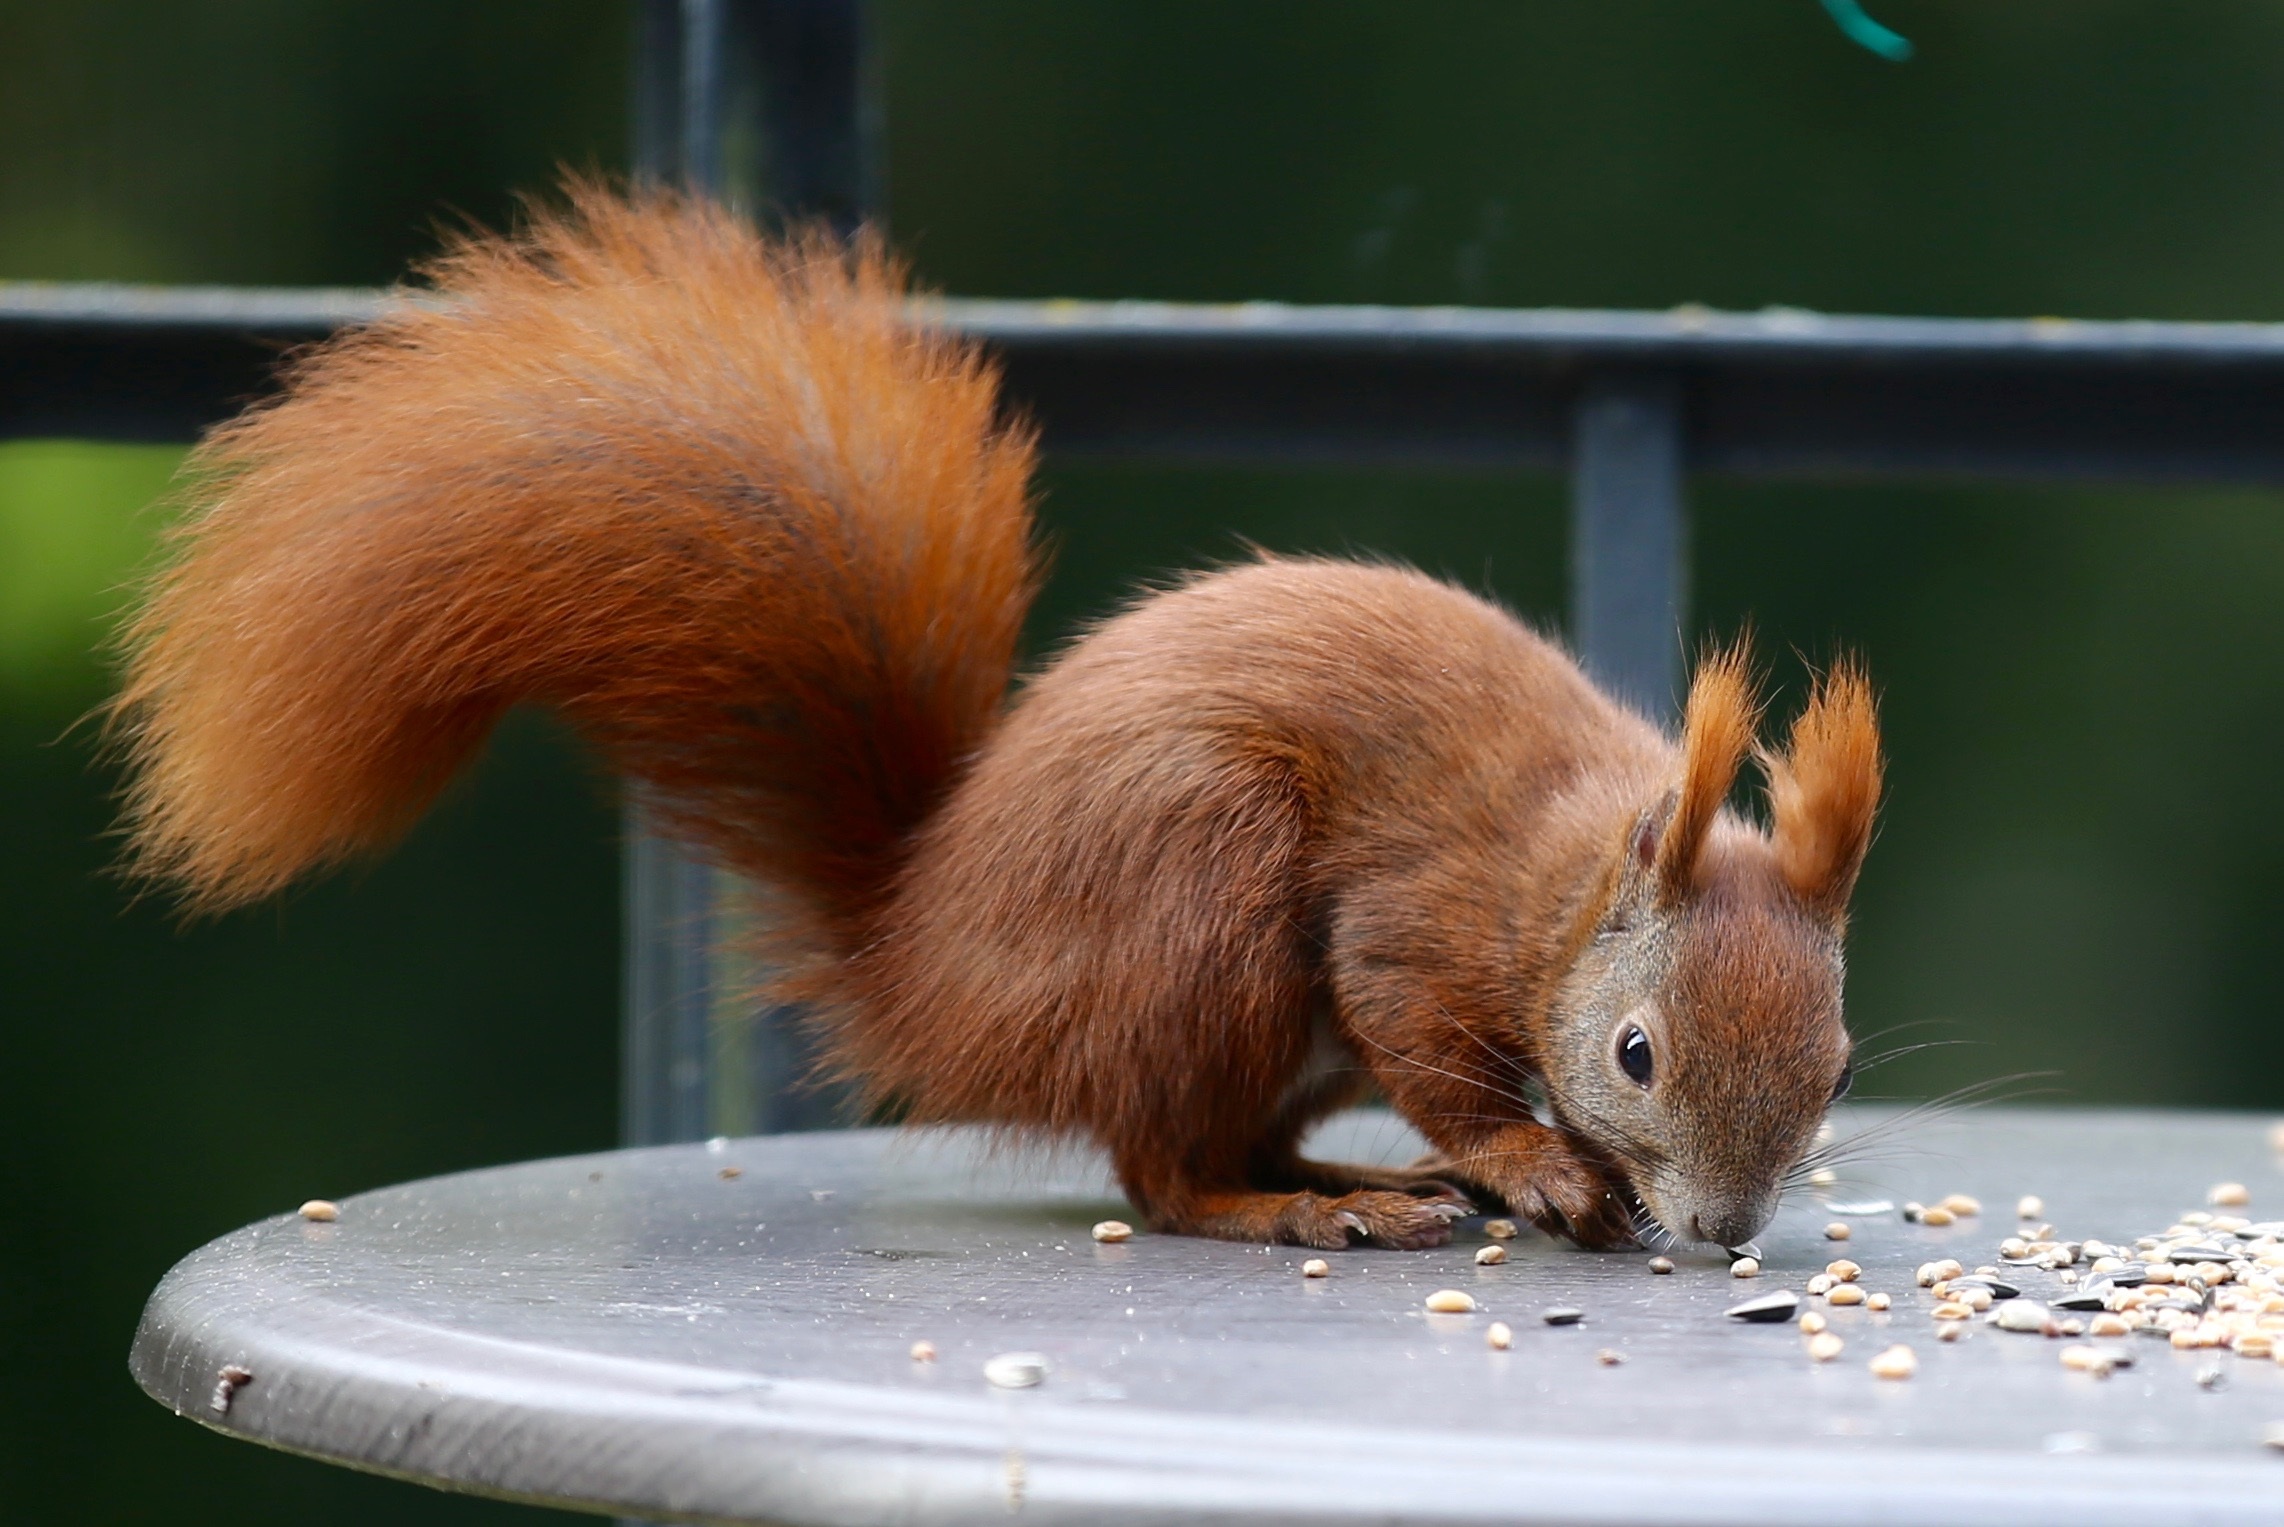
nature, forest, animal, cute, wildlife, mammal, squirrel, rodent, fauna, whiskers, vertebrate, foraging, possierlich